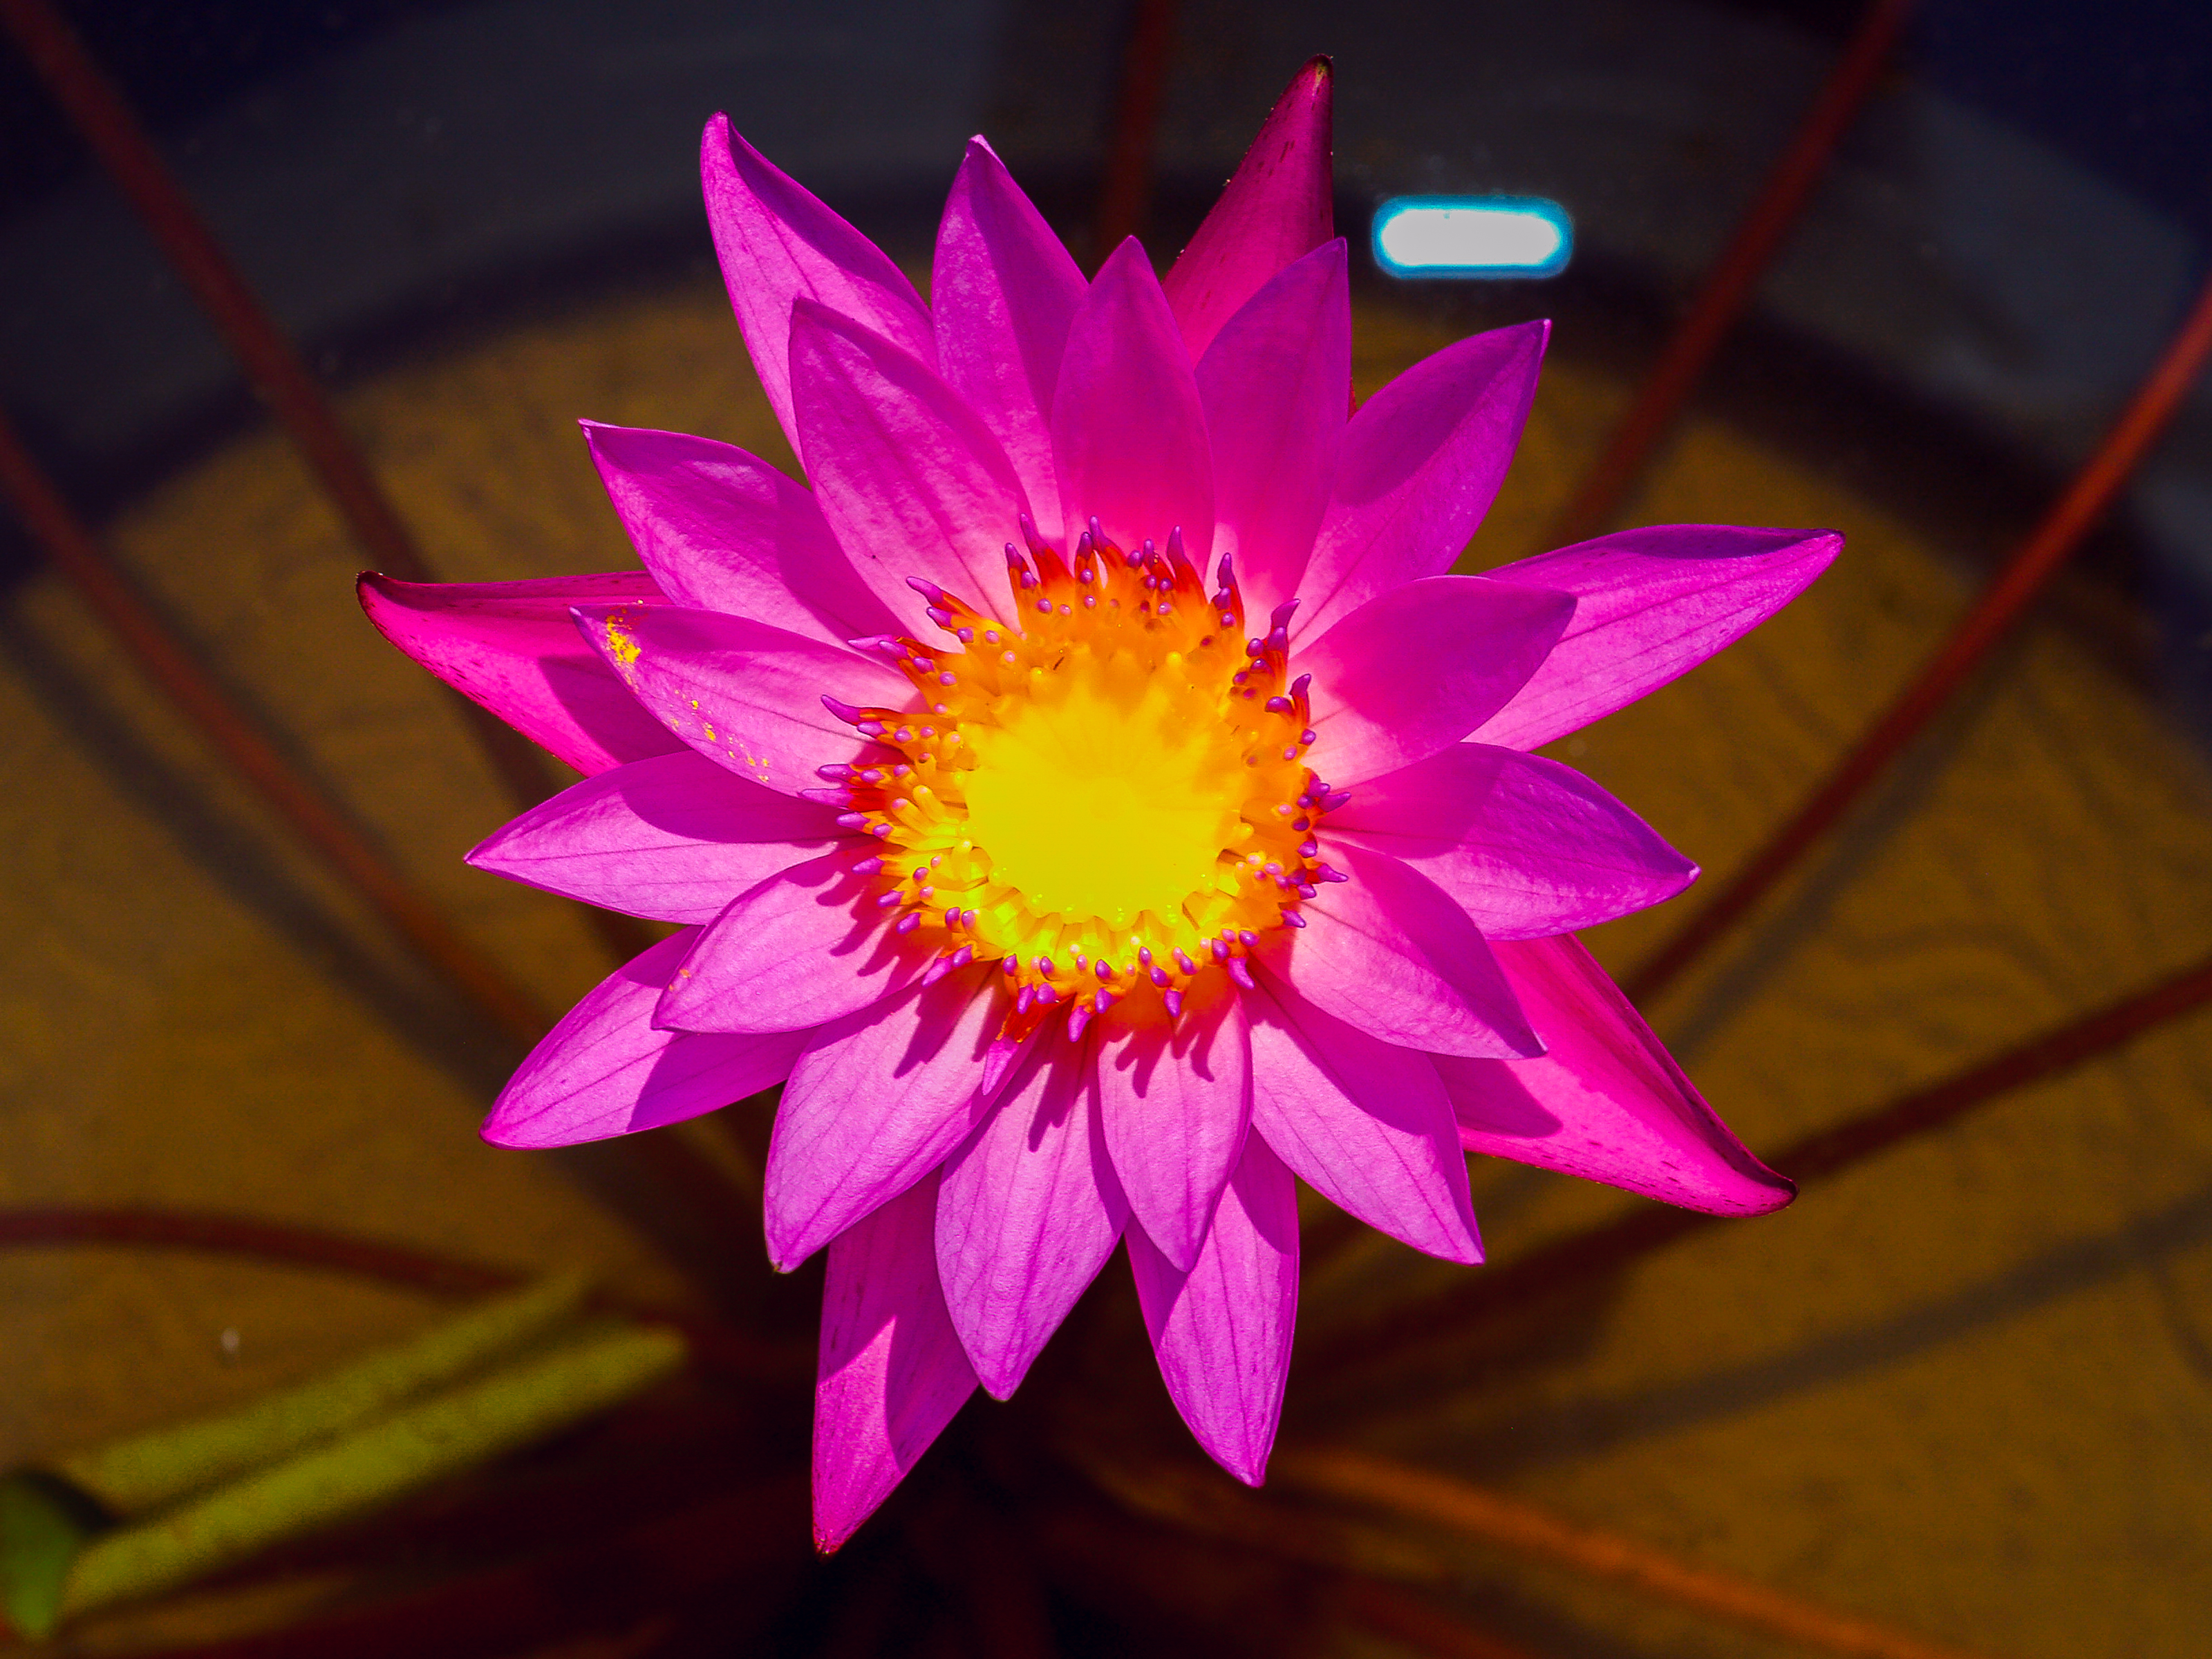
nature, lotus, bloom, blossom, flora, flower, pink, aquatic, blooming, green, pond, water, summer, beauty, beautiful, plant, tropical, oriental, spring, background, petal, waterlily, lake, botanical, botany, natural, lily, pod, floral, leaf, yellow, purple, close up, wildflower, aquatic plant, macro photography, proteales, flowering plant, sacred lotus, annual plant, daisy family, computer wallpaper